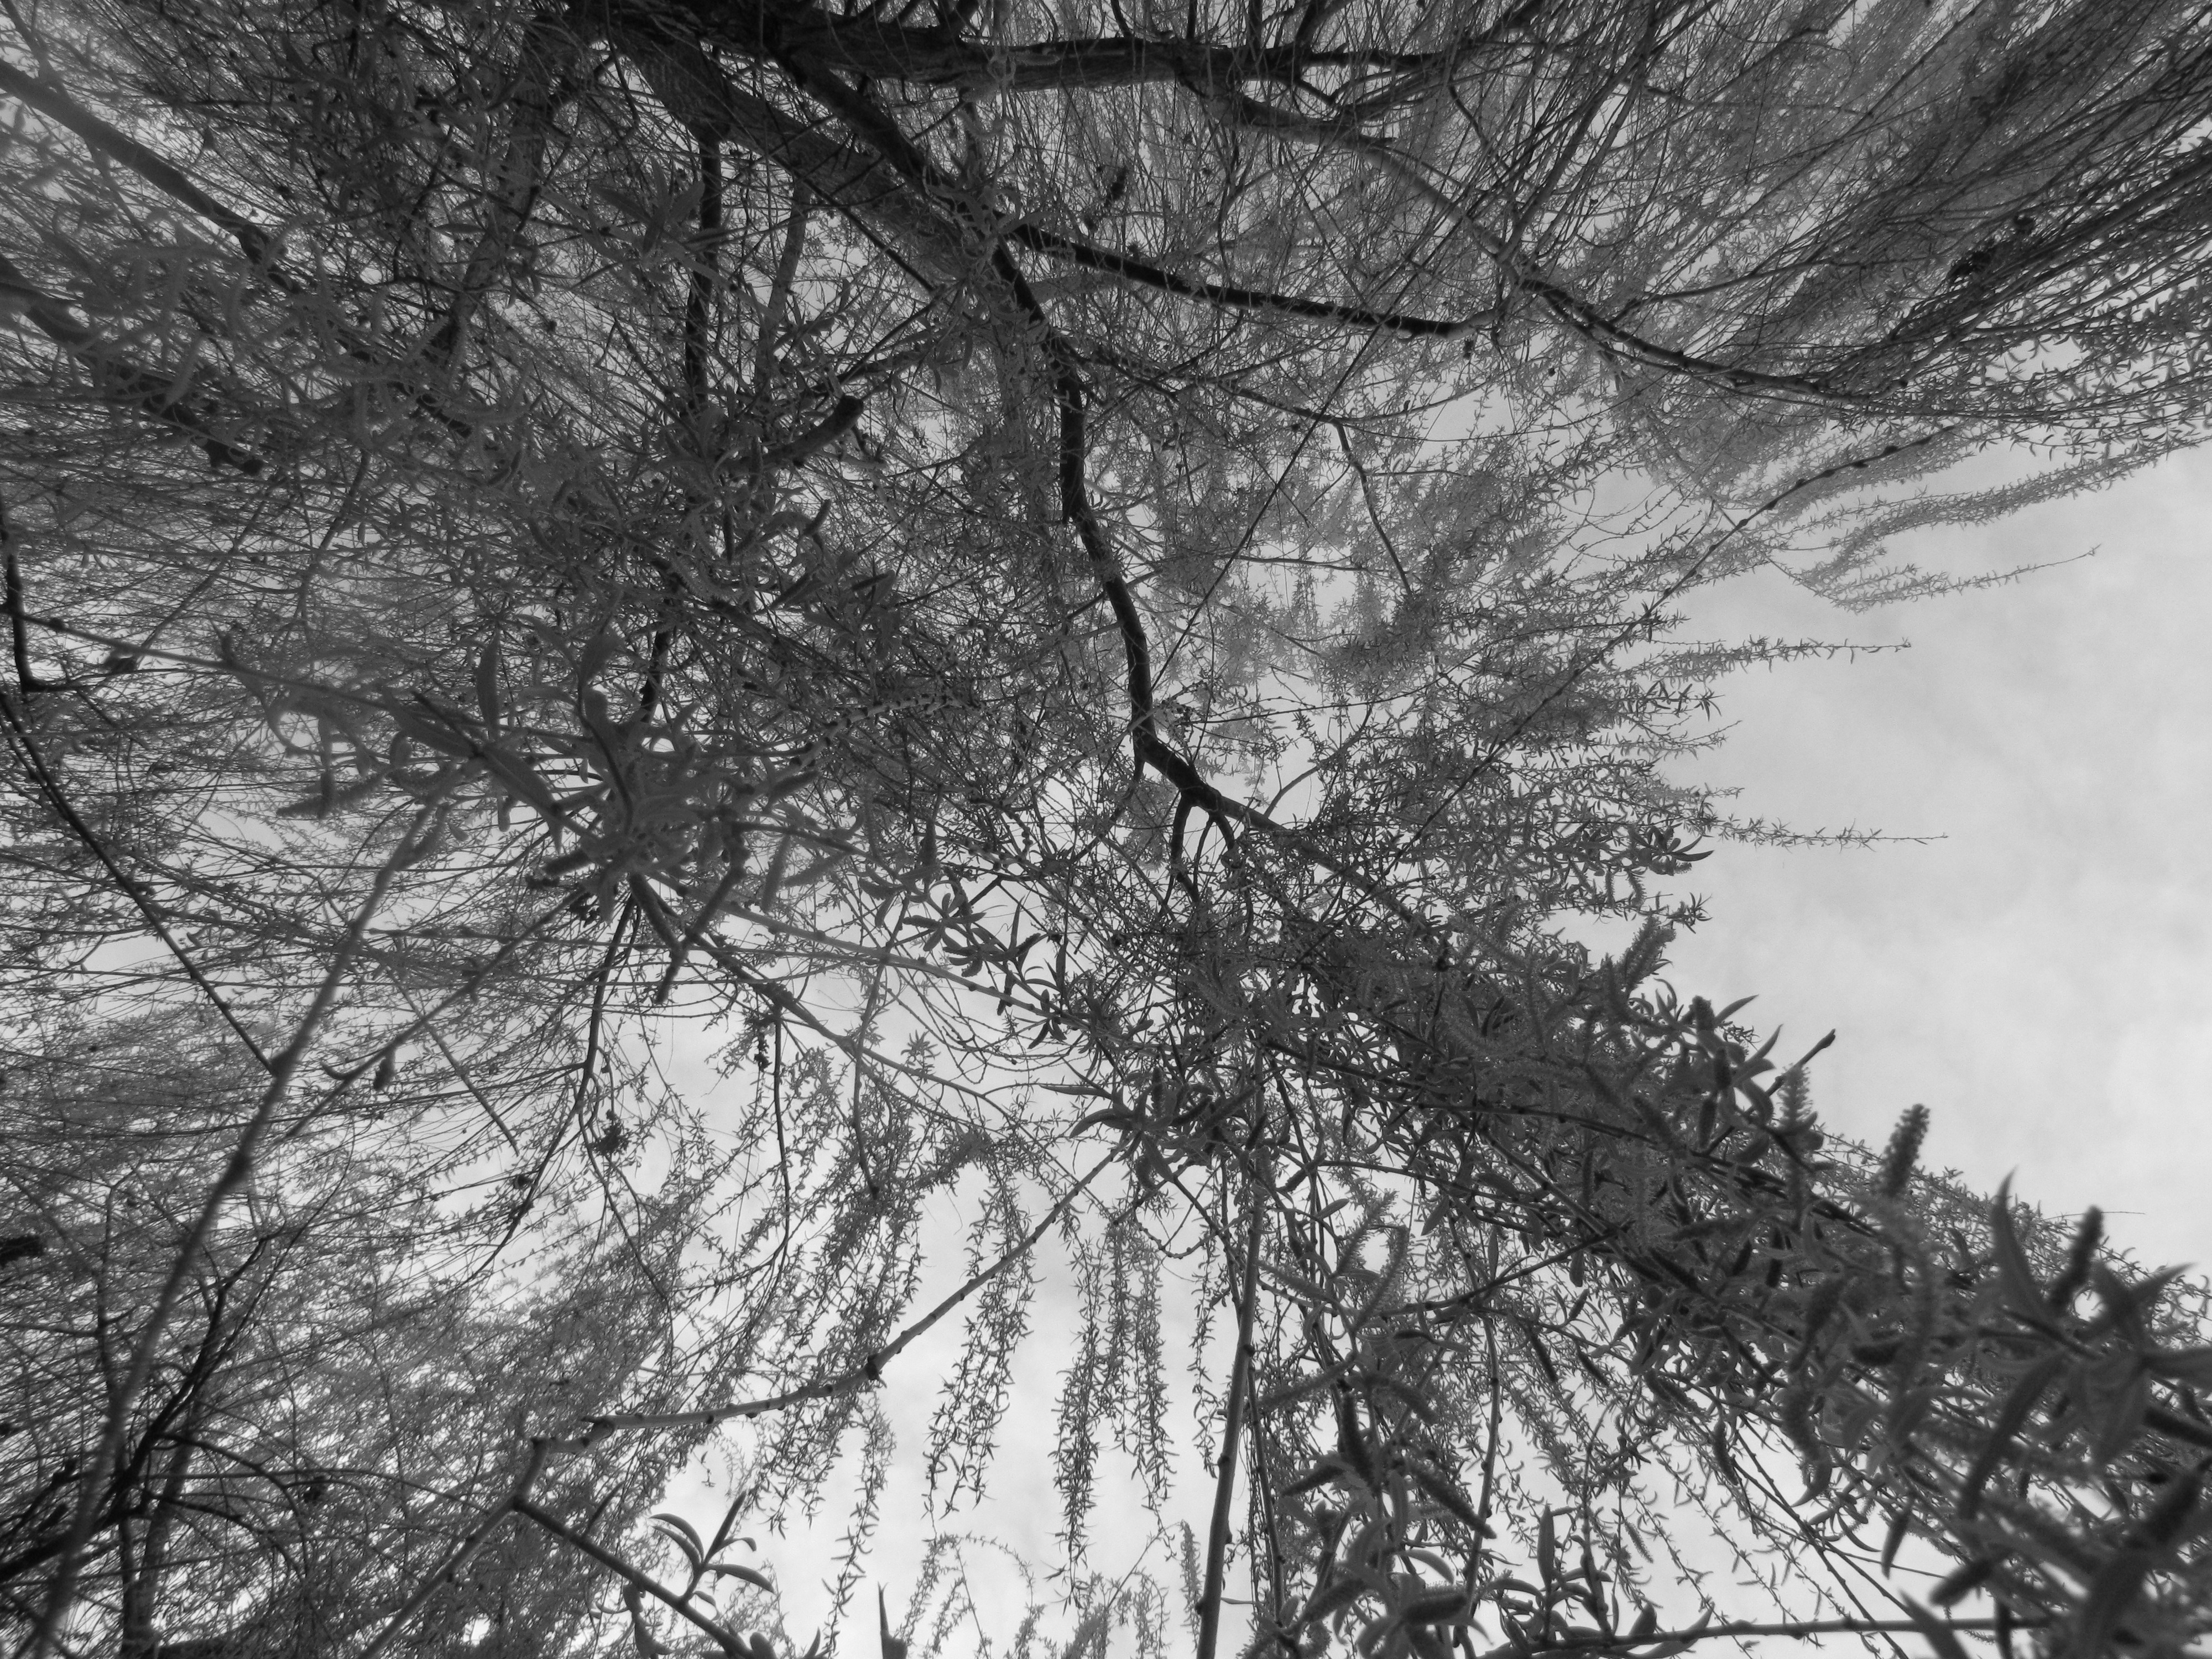
tree, nature, forest, branch, snow, winter, black and white, plant, wood, leaf, weather, monochrome, season, willow, woodland, habitat, mood, flowering tree, monochrome photography, atmospheric phenomenon, woody plant